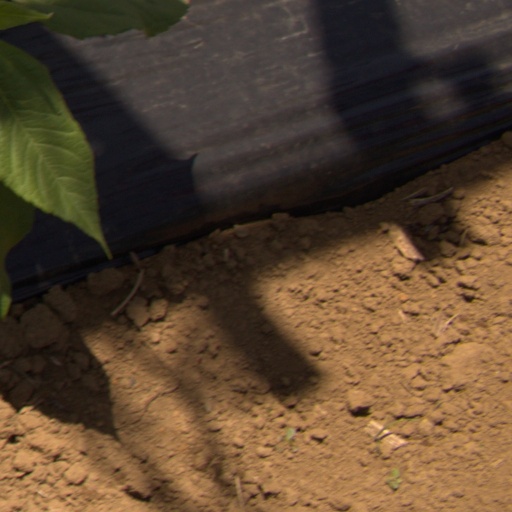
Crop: Jerusalem artichoke